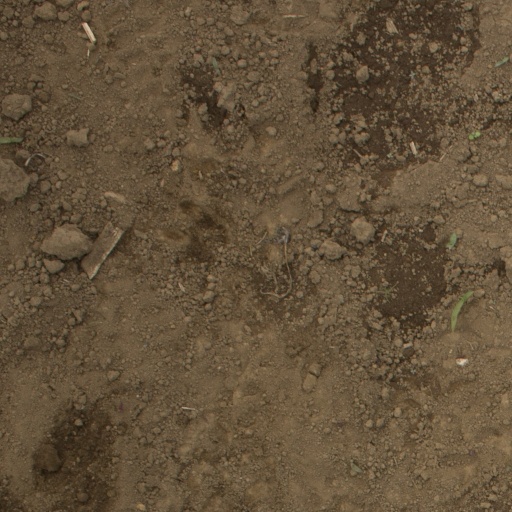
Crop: Jerusalem artichoke